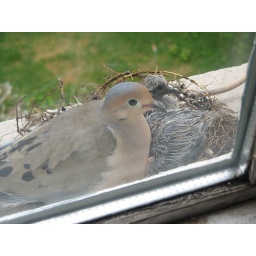
Saturday. Mommy bird and baby birds in nest outside bedroom window sill